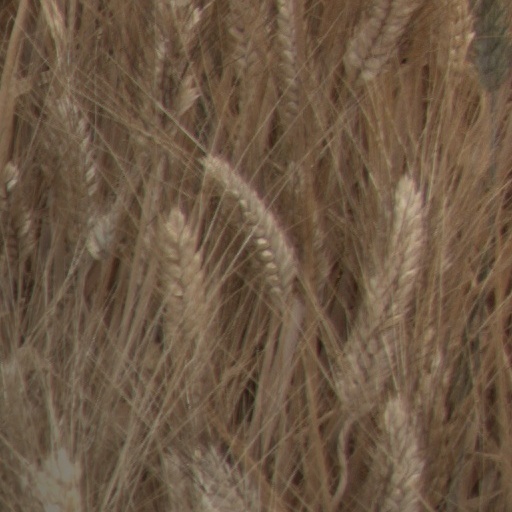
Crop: wheat